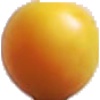
Label: Cherry Wax Yellow 1